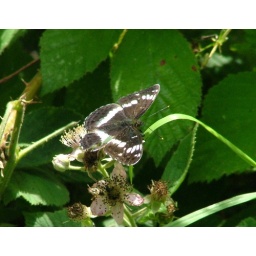
As usual this butterfly was on bramble flowers in a woodland glade at Strumpshaw Fen.